Filli Vanilli

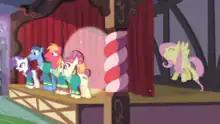
The Pony Tones perform "(left)" while Fluttershy sings in the backstage "(right)"

"Filli Vanilli" is the fourteenth episode of of animated television series "", as well as the seventy-ninth overall. Written by Amy Keating Rogers, directed by Jayson Thiessen, and co-directed by Jim Miller, the episode centers around Fluttershy secretly standing-in for in a few concerts. Big Mac lip-syncs on stage to hide it, but they are caught when Fluttershy accidentally knocks the curtain down. Aired on February 15, 2014, on The Hub, the episode was viewed by 584,000 people.